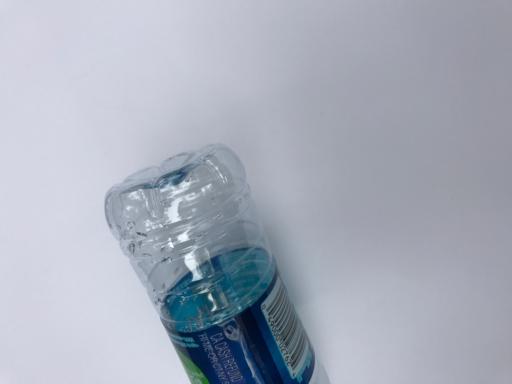
Label: plastic